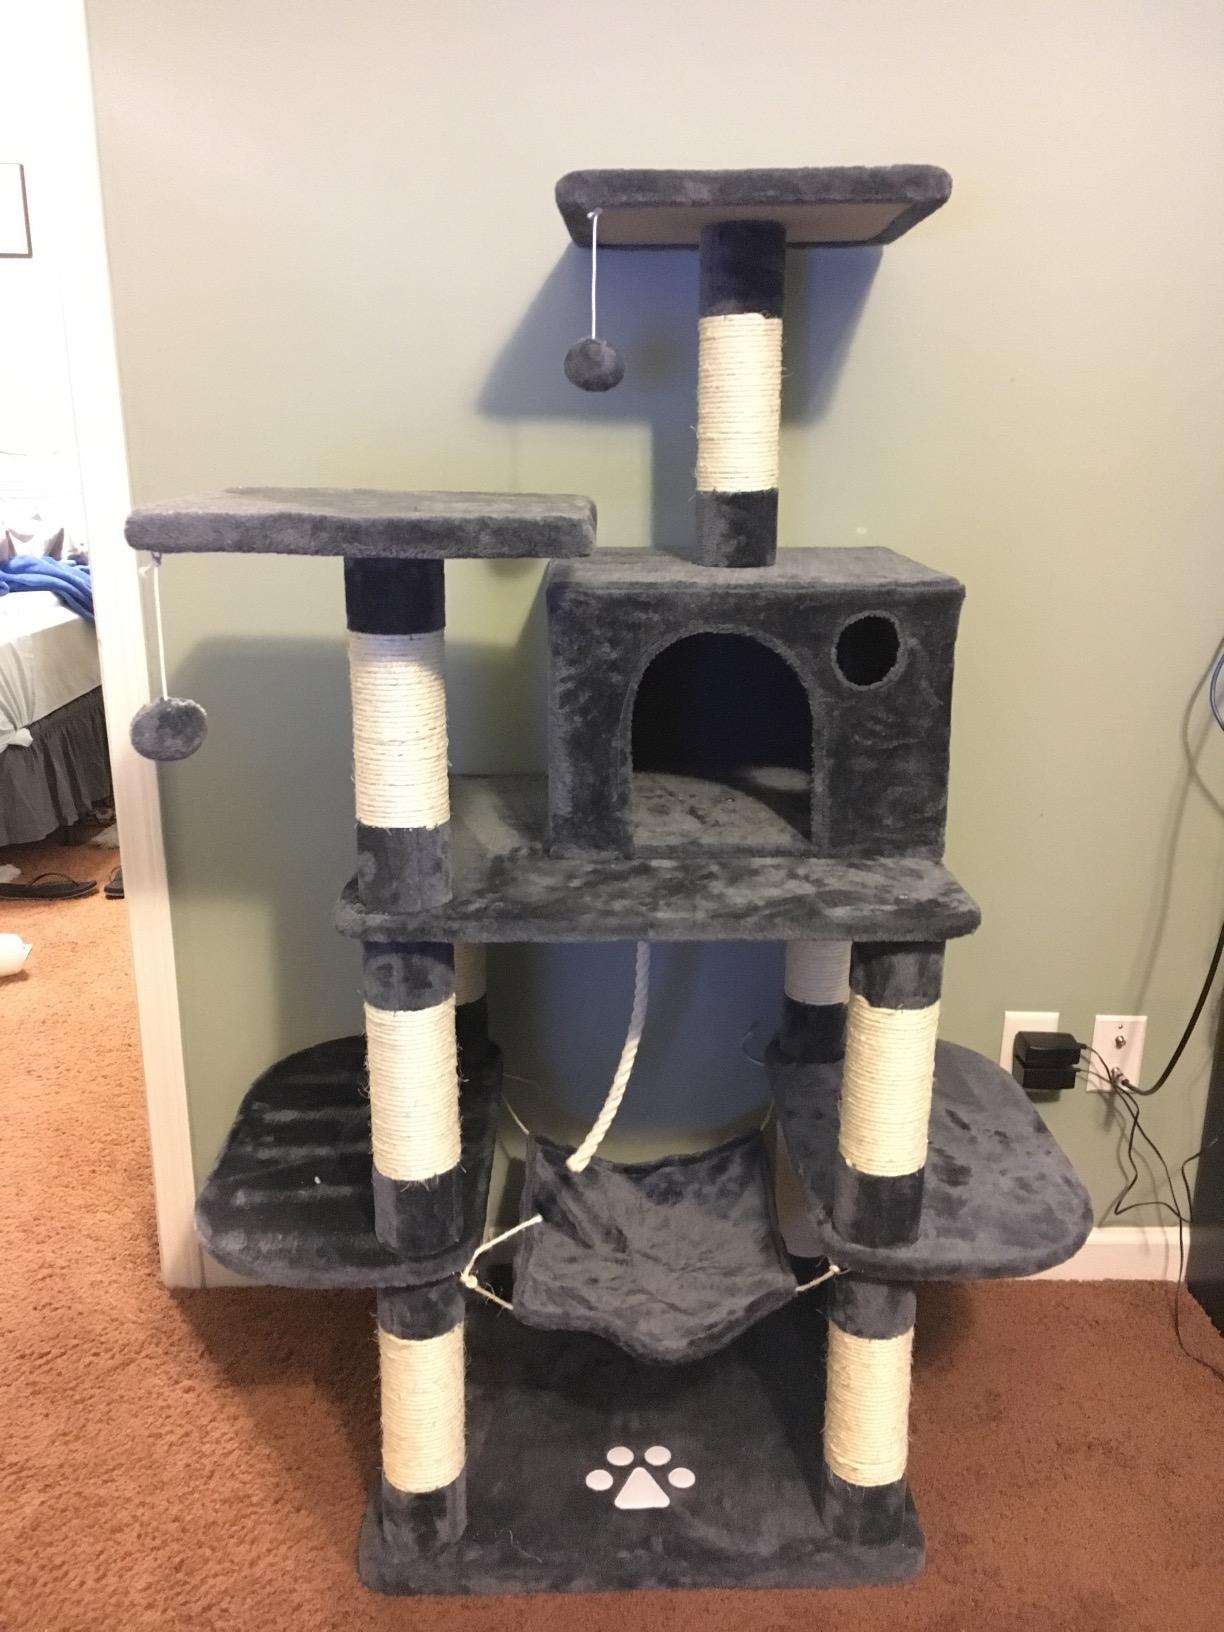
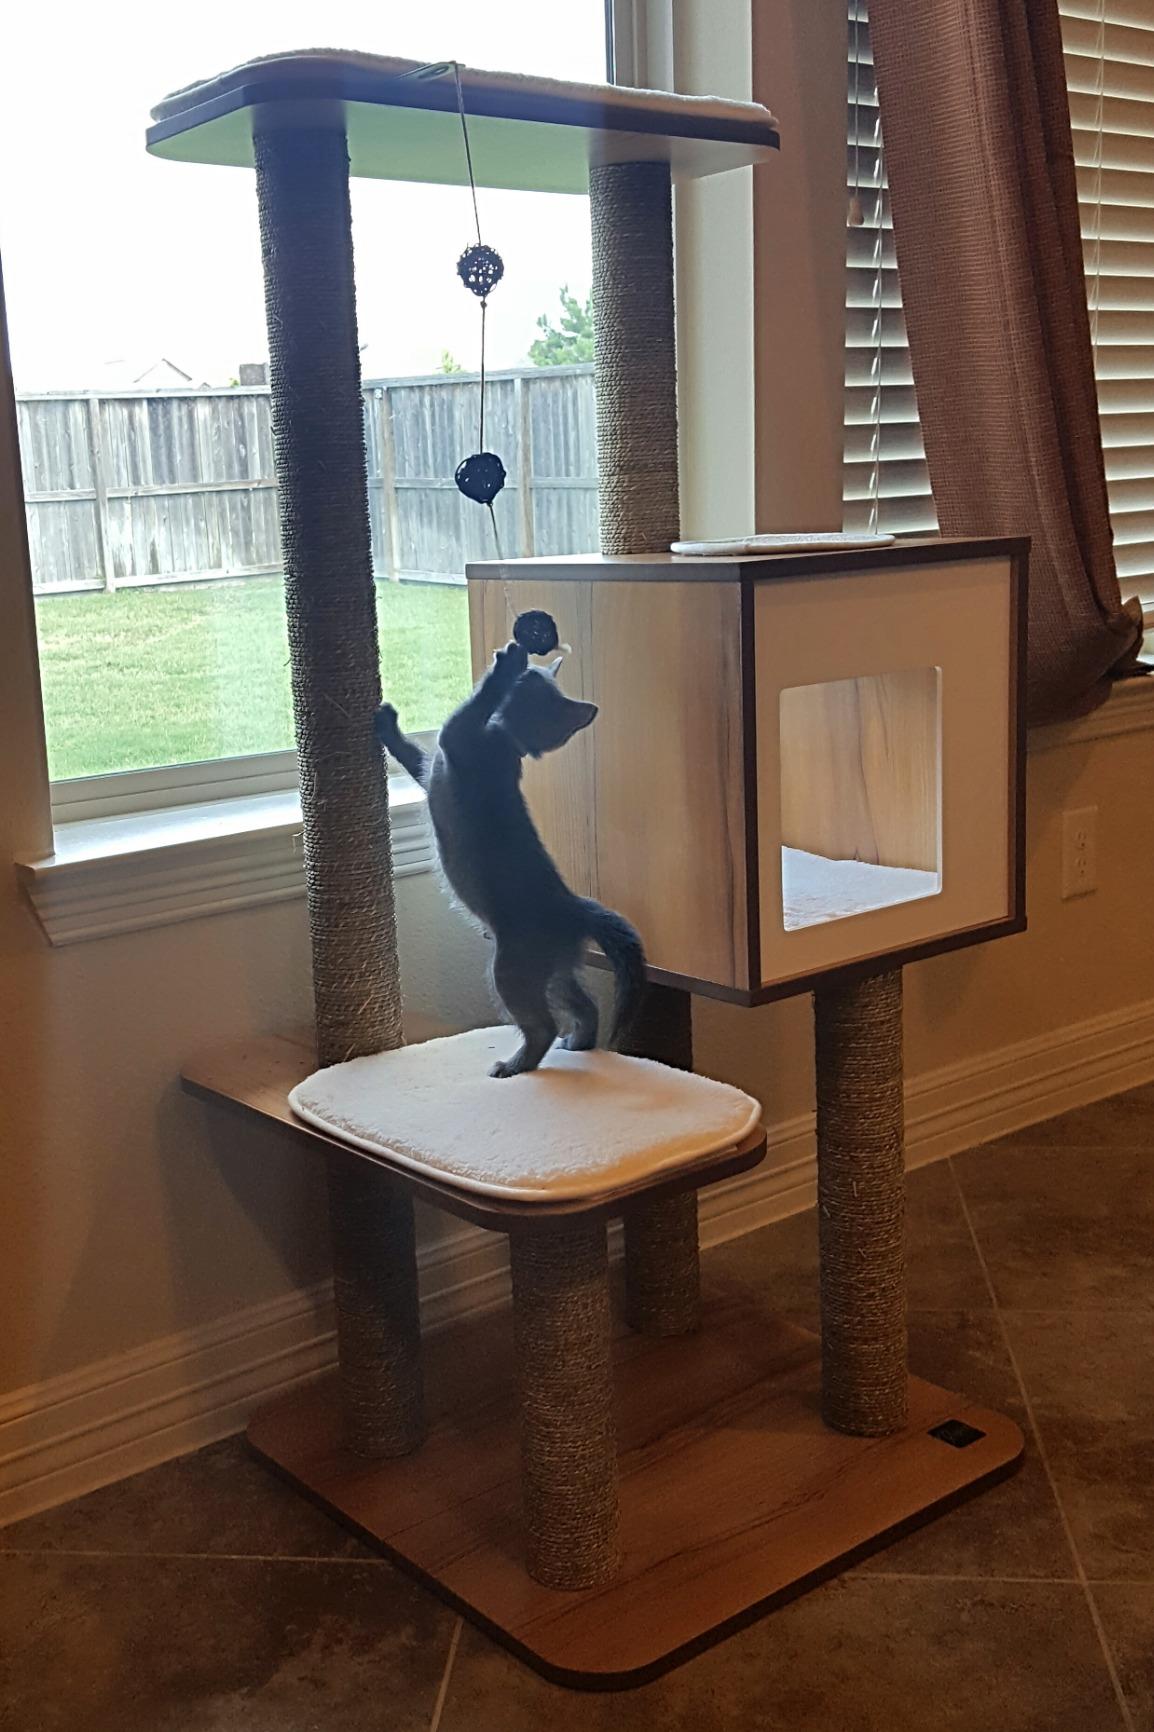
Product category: items_cat tree
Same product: no